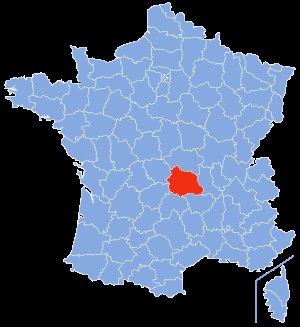
Puy-de-Dôme
Puy-de-Dômes placering
Puy-de-Dôme er et fransk departement i regionen Auvergne. Hovedbyen er Clermont-Ferrand, og departementet har 604.266 indbyggere.